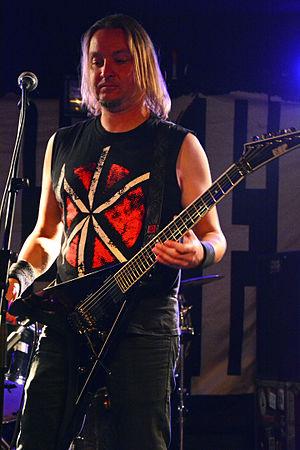
Accu§er est un groupe de groove et thrash metal allemand, originaire de Kreuztal. À ses débuts, le groupe évolue rapidement passant d'un thrash metal rapide à un thrash metal plus technique.